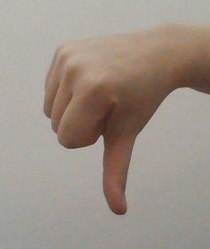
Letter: waw